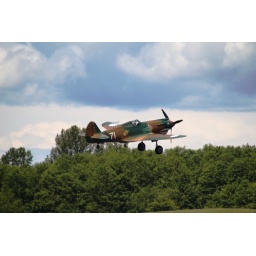
Flying Heritage Collection Fly Day May 22 2010 - Paul Allen's vintage airplane museum, many in flying order